Ballaglass Glen Halt

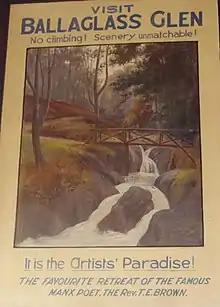
Visit Ballaglass Glen

The halt is located at the entrance to the national glen of the same name and is served only by rail, there being no direct road access to this location.